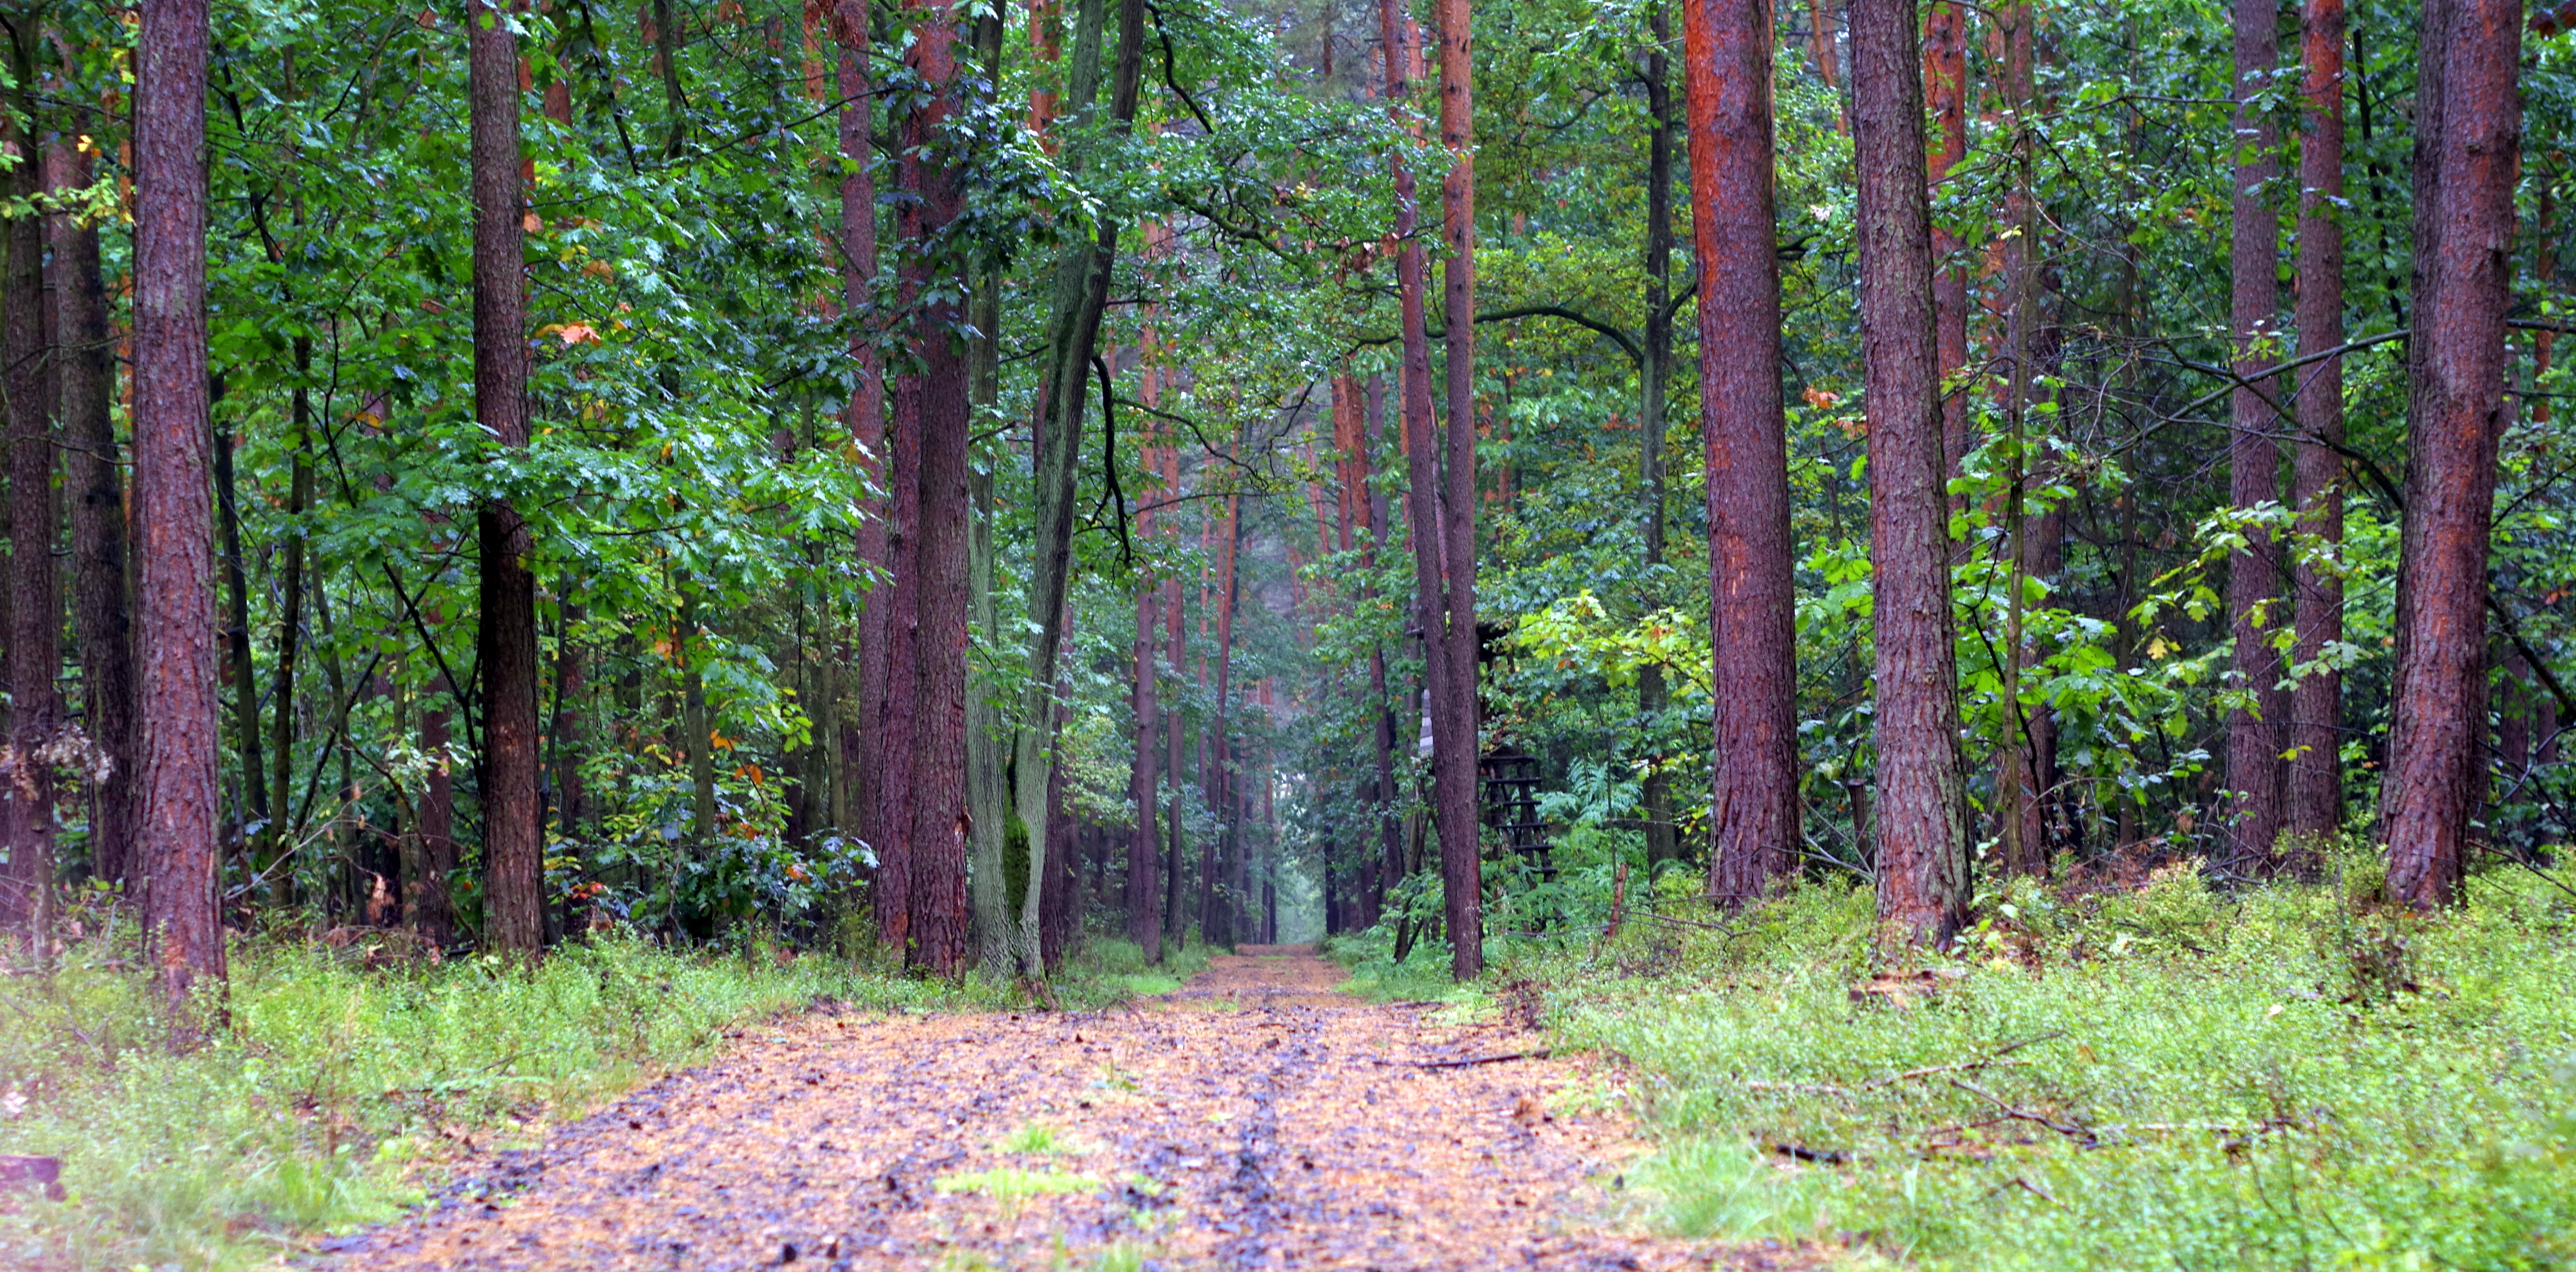
tree, forest, wilderness, plant, trail, meadow, rain, leaf, wet, old, moss, foliage, green, jungle, autumn, rainy, vegetation, rainforest, deciduous, wetland, drops, way, grove, woodland, habitat, ecosystem, biome, lesna, old growth forest, natural environment, geographical feature, woody plant, temperate broadleaf and mixed forest, temperate coniferous forest